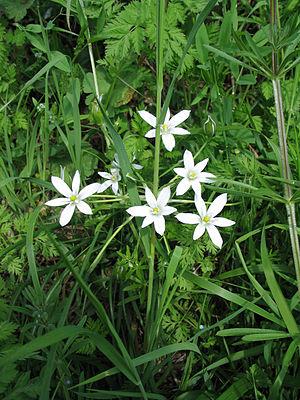
Le Val de Loire est une région naturelle française correspondant à la partie de la vallée de la Loire située, d'amont en aval, dans les départements du Loiret, de Loir-et-Cher, d'Indre-et-Loire et de Maine-et-Loire. Elle se compose du Val de Loire orléanais, du Blésois, du Val de Loire tourangeau, du Saumurois et du Val d'Anjou.
L'ornithogale en ombelle ou ornithogale à feuilles étroites est une petite plante printanière bulbeuse à fleurs blanches appartenant au genre Ornithogalum et à la famille des Asparagaceae. Cette plante est appelée communément dame d'onze heures, en référence à la réaction thermonastique de ses fleurs qui s'ouvrent en plein soleil et se referment au soir. Elle est parfois confondue avec l'étoile de Bethléem, traduction de star of Bethlehem ou ornithogale d'Arabie.